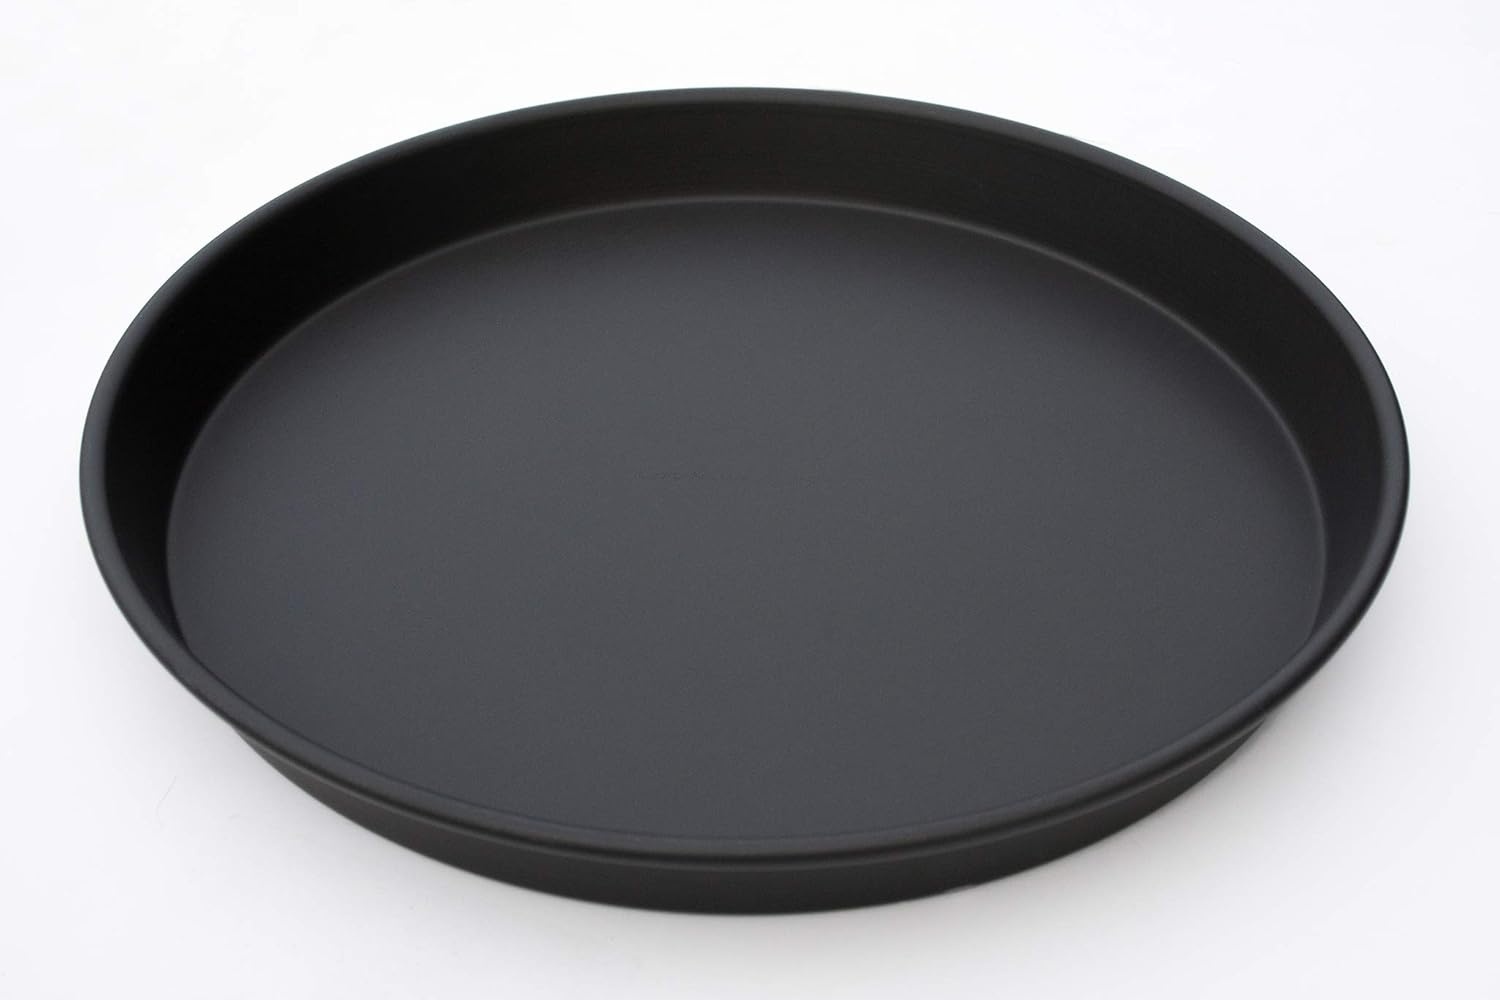
LloydPans Deep Dish Nesting Pizza Pan 16 Inch by 1.5 Inch - PSTK
Overview Material : Aluminum Brand : Lloyd Pans Color : Dark Gray Shape : Round Special Feature : Nonstick, Pre Seasoned, Utensil Safe About this item Pre Seasoned Anodized Aluminum Stick Resistant Metal Utensil Safe Made in the USA
Brand: Lloyd+Pans+Kitchenware
Category: Home & Garden > Kitchen & Dining > Cookware & Bakeware > Bakeware > Pizza Pans